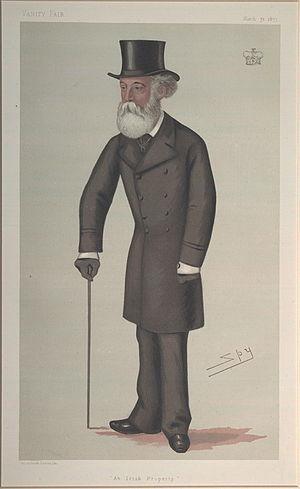
Thomas Taylour, 3ᵉ marquis de Headfort KP PC (I) est un pair irlandais, appelé Lord Kenlis jusqu'en 1829 et comte de Bective de 1829 à 1870.